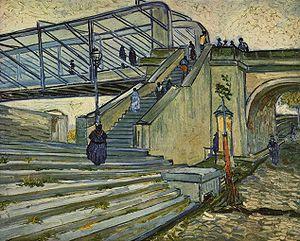
Arles est une commune du département des Bouches-du-Rhône, en région Provence-Alpes-Côte d'Azur. Il s'agit de la plus grande commune de France métropolitaine avec quelque 75 893 hectares. La ville est traversée par le Rhône et se trouve entre Nîmes et Marseille.
Au XIXᵉ siècle, l’histoire d’Arles est marquée par les épidémies de choléra. La cité subit de profondes mutations : elle redécouvre son passé historique et se transforme de gros bourg agricole et portuaire, en ville ouvrière. Éprouvée par la crise viticole, la guerre de 14-18, les bombardements de 1944 et dans les années 1980 par des suppressions d’emplois industriels, la ville s’oriente vers des activités culturelles et acquiert dans les dernières années du XXᵉ siècle, une forte notoriété dans les domaines liés à l’image.
À l'entrée du delta du Rhône se trouve Arles, une ville de 2 500 ans. D'un bourg, Arles est devenue résidence impériale puis capitale d'un royaume qui décline ensuite progressivement. Aujourd'hui, elle est une sous-préfecture des Bouches-du-Rhône.
Liste des tableaux de Vincent van Gogh. Van Gogh a produit plus de 2 000 œuvres d'art dont environ 900 tableaux et 1 100 dessins.